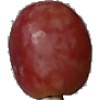
Label: Grape Pink 1